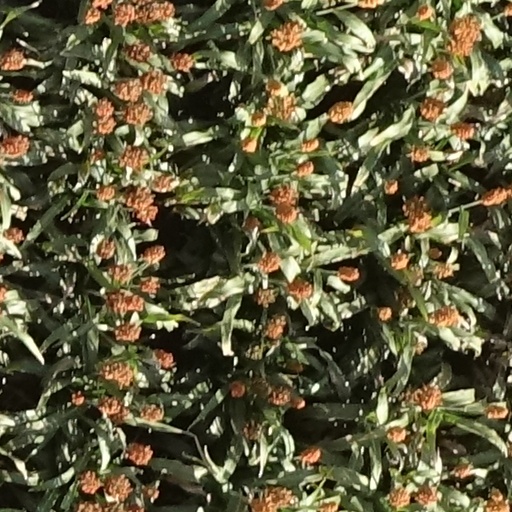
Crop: sorghum